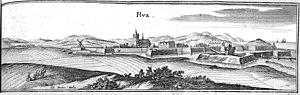
Rue, Somme, vue dans Topographiae Galliae.
Rue est une commune française située dans le département de la Somme en région Hauts-de-France.